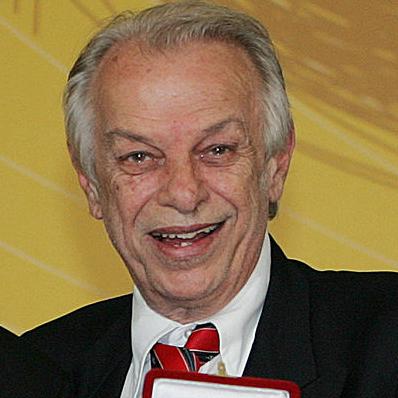
Age: 72